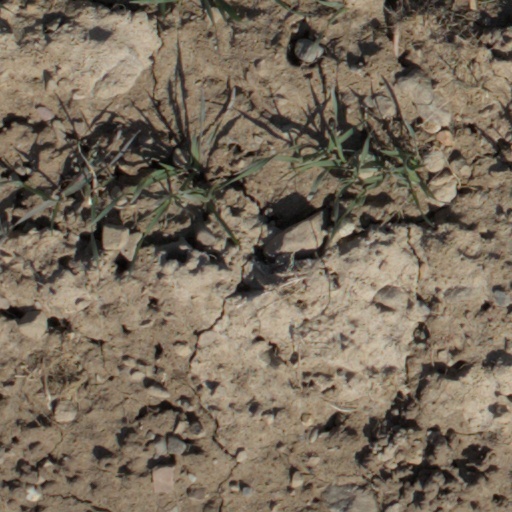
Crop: wheat